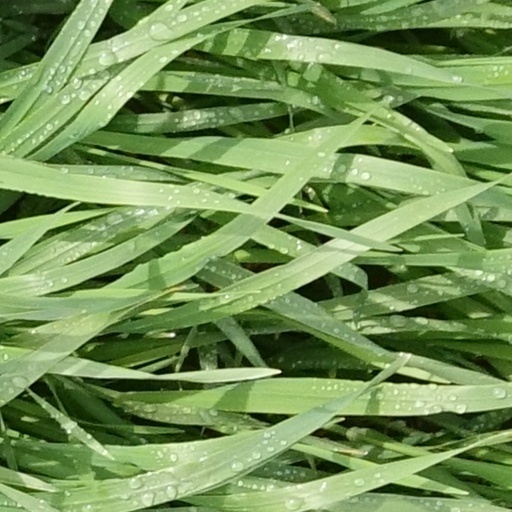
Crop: wheat